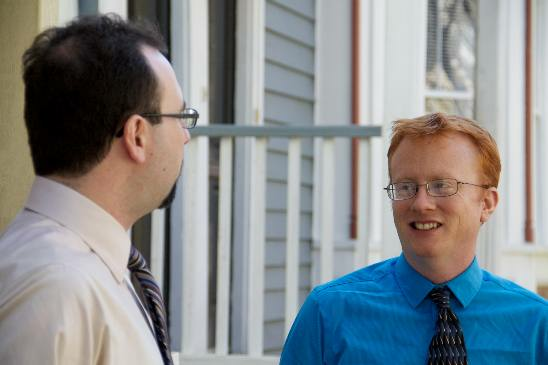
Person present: Yes